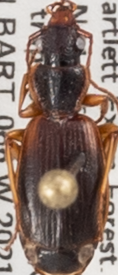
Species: Cymindis cribricollis
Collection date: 2021-09-08
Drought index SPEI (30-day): -0.438
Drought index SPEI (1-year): -0.922
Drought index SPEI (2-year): -0.676